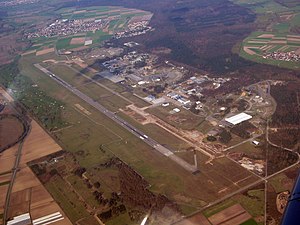
Flughafen Karlsruhe/Baden-Baden
Flughafen Karlsruhe/Baden-Baden, også benævnt Baden-Airpark, er en international lufthavn ved byen Söllingen i delstaten Baden-Württemberg i Tyskland, 40 km syd for Karlsruhe, 15 km vest for Baden-Baden og 55 km nord for Strasbourg i Frankrig.